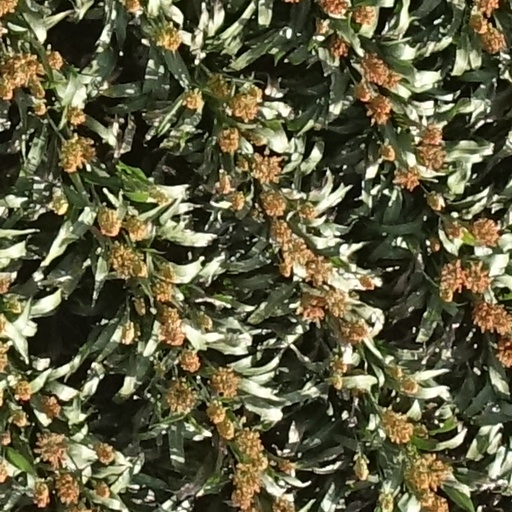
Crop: sorghum